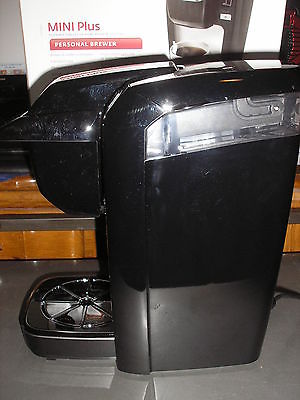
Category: coffee maker